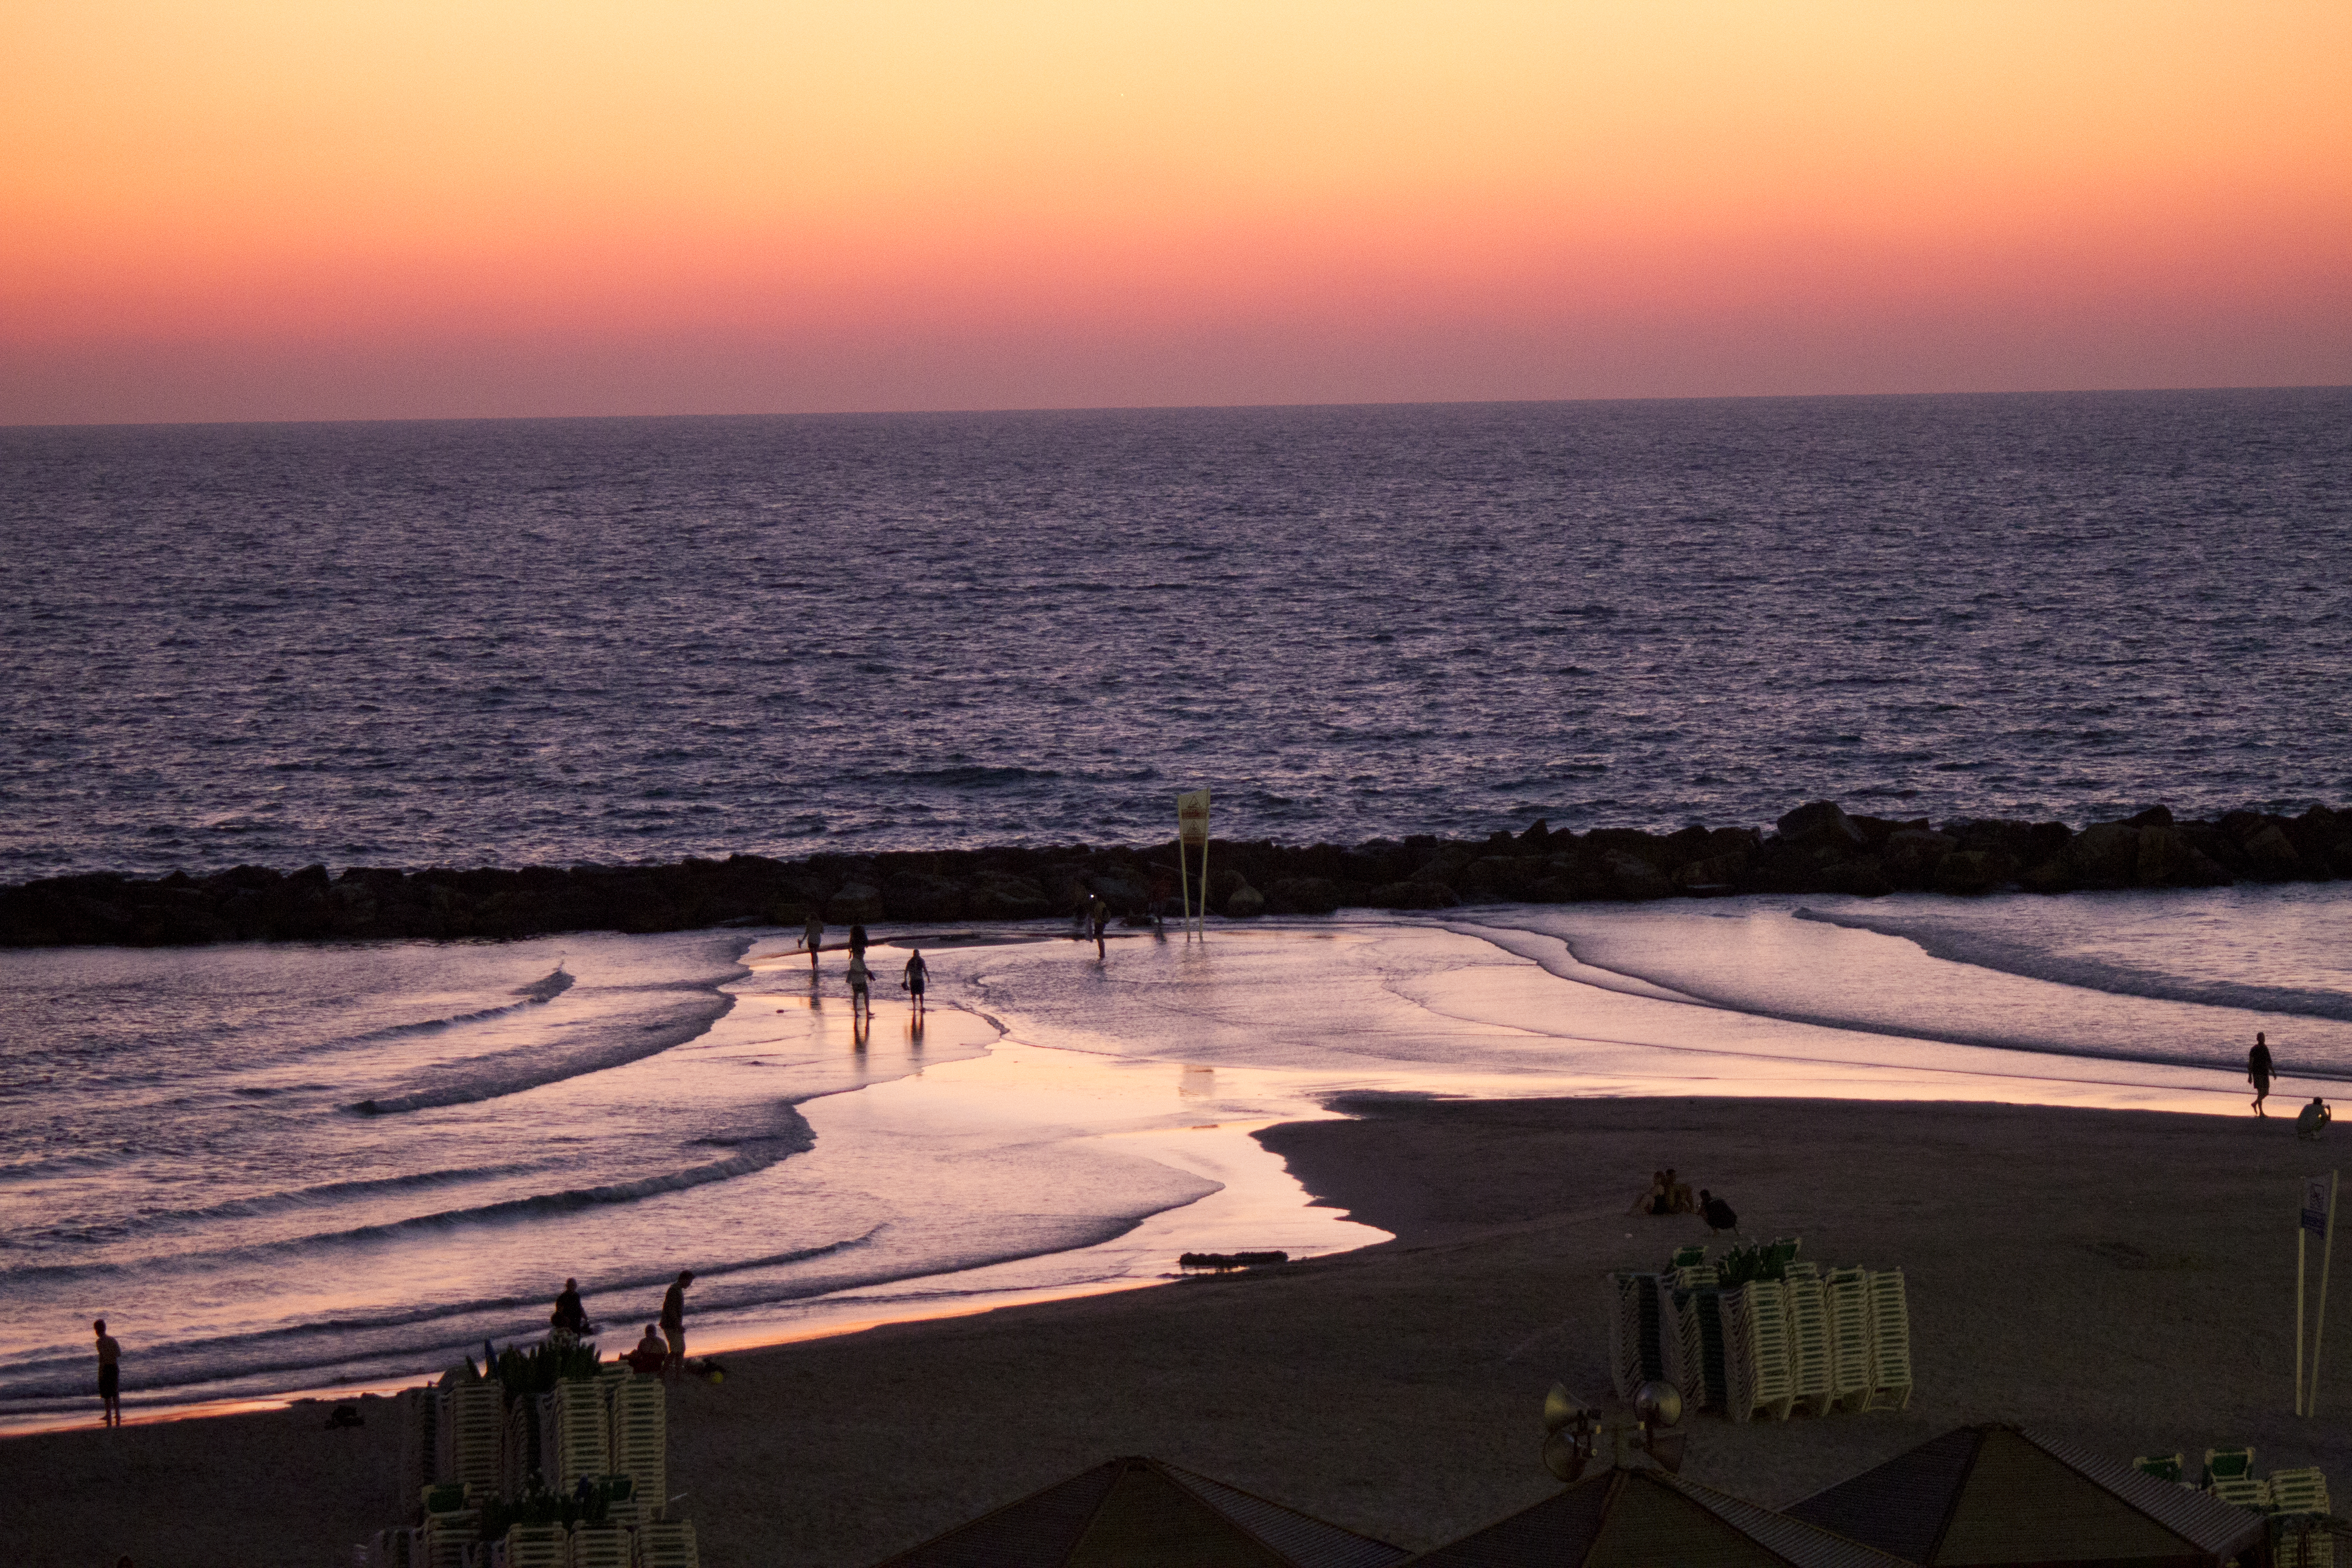
sunset, beach, reflection, water, tel aviv, israel, ocean, magic hour, sky, afterglow, light, cloud, dusk, orange, sunrise, sunlight, red sky at morning, coastal and oceanic landforms, horizon, sand, summer, landscape, wind wave, calm, tree, People on beach, astronomical object, sun, shore, leisure, dawn, evening, city, coast, fun, palm tree, sound, bay, wave, tropics, caribbean, vacation, shadow, tide, tourism, sea, lake, silhouette, inlet